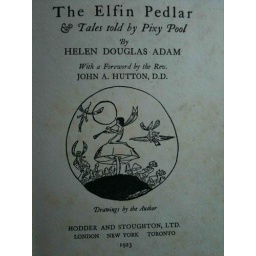
A book of poems written by a little girl remarkably between the ages of 4 and 12.